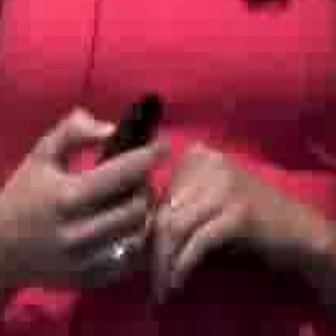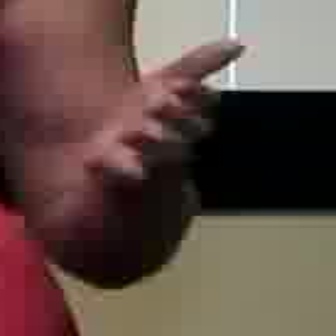
  Please identify the target specified by the bounding box [146,140,313,306] in the first image and locate it in the second image. Return the coordinates in [x_min,y_min,x_max,y_max] format.
Answer: [76,35,240,200]